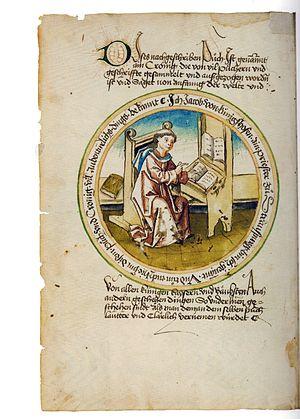
Jacques Twinger de Koenigshoffen, né en 1346 à Koenigshoffen, un quartier de Strasbourg et mort dans cette ville à l'âge de soixante-quatorze ans le 27 décembre 1420, était un historien, enseignant, notaire, chroniqueur, prêtre, archiviste, musicien et rédacteur de dictionnaires français manuscrits.